Björn Rosengren (businessman)

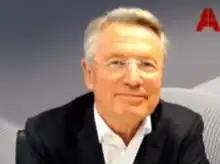
Speaking at the 2021 World Economic Forum

Björn Rosengren (born 1959) is a Swedish business executive. He has been chief executive officer (CEO) of ABB since March 2020.